Ceramics of Indigenous peoples of the Americas

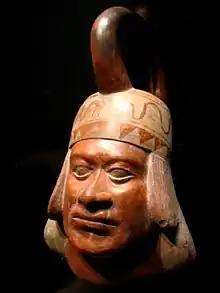
Moche portrait vessel, Musée du quai Branly, ca. 100—700 CE, 16 x 29 x 22 cm

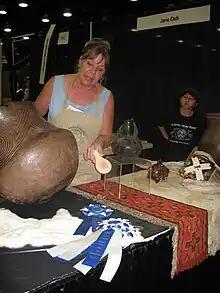
Jane Osti (Cherokee Nation), with her award-winning pottery, 2006

Ceramics of Indigenous peoples of the Americas is an art form with at least a 7500-year history in the Americas. Pottery is fired ceramics with clay as a component. Ceramics are used for utilitarian cooking vessels, serving and storage vessels, pipes, funerary urns, censers, musical instruments, ceremonial items, masks, toys, sculptures, and a myriad of other art forms.